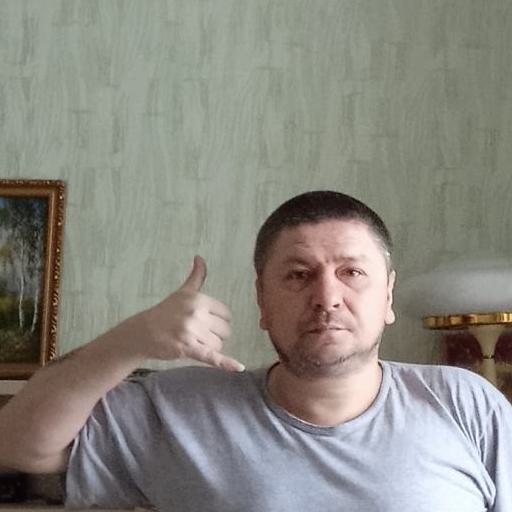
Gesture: call